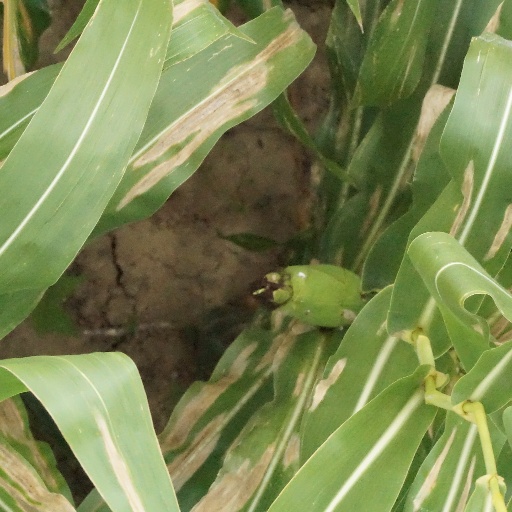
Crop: maize; corn